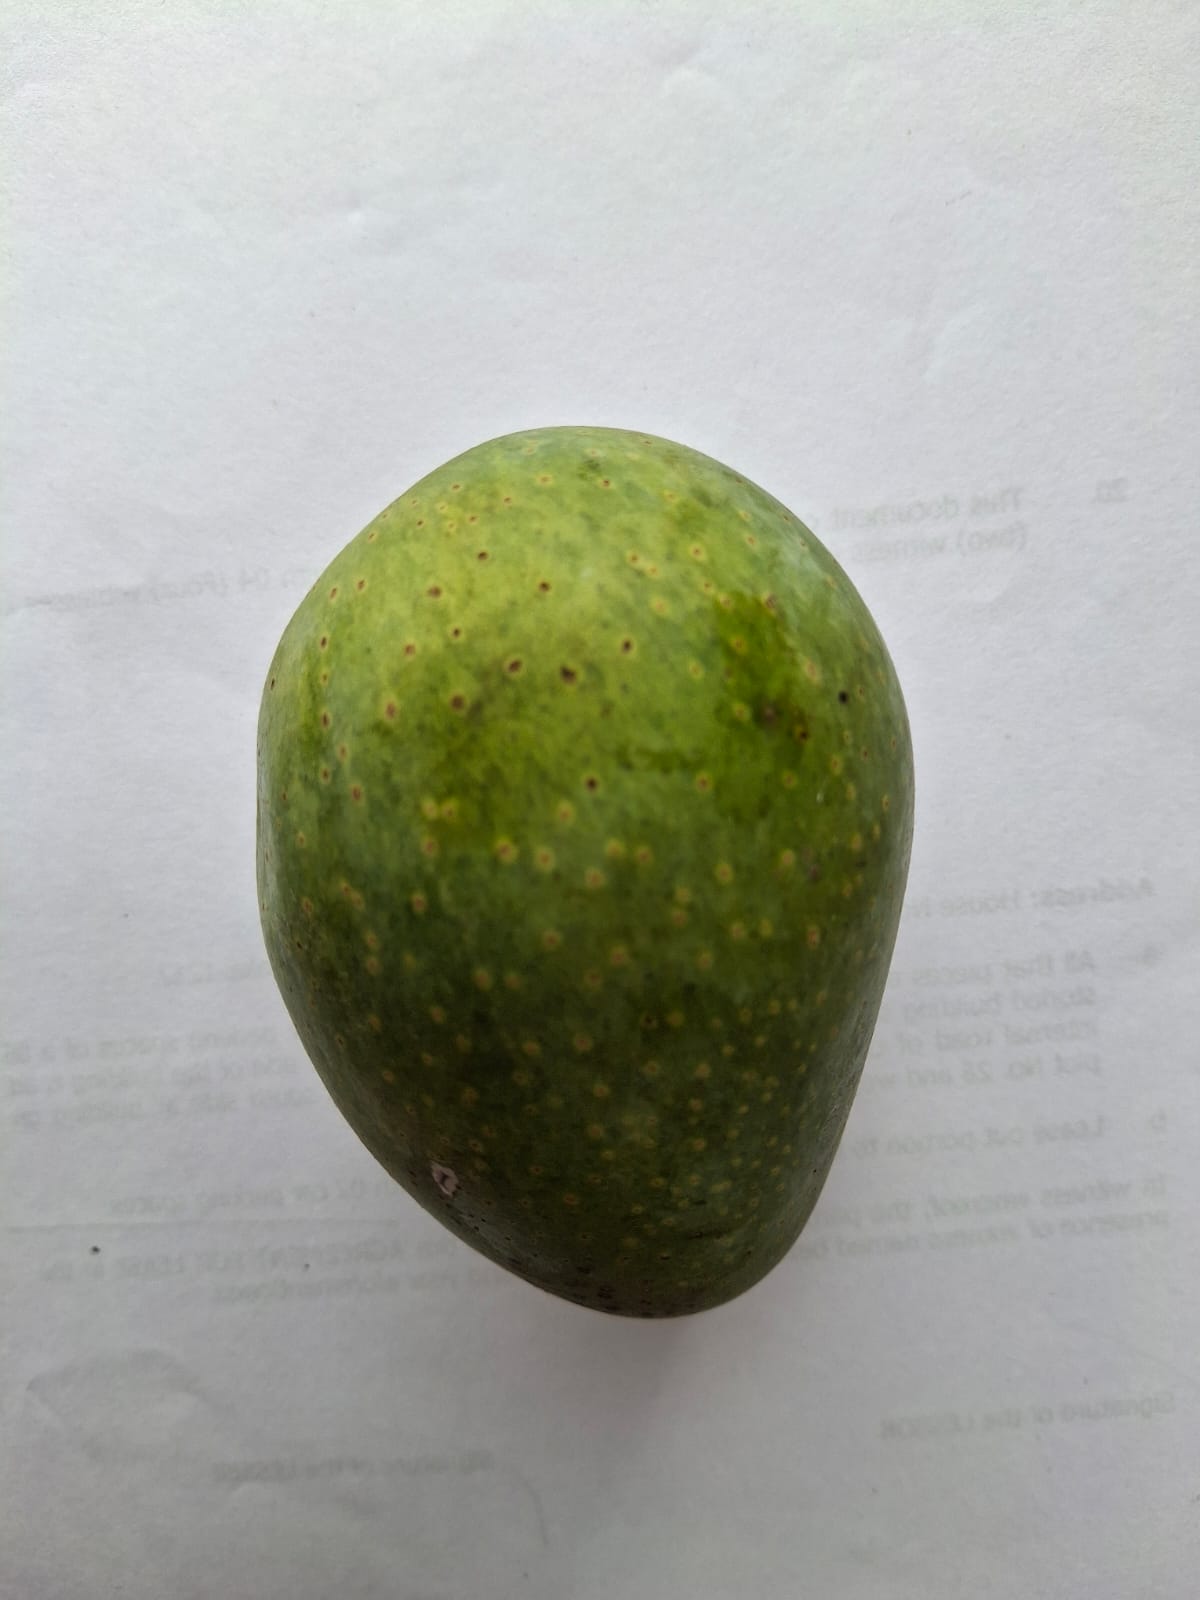
Mango variety: GopalBhog